Shahzada Jamal Nazir

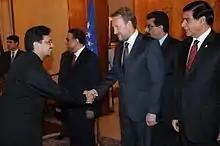
Shahzada Jamal Nazir greeting the Bosnian President Bakir Izetbegović at the state dinner with President Asif Ali Zardari and Prime Minister Raja Pervaiz Ashraf

As Federal Minister for National Interfaith Harmony, Nazir made all efforts for peace and tolerance in the society actively promoting interfaith dialogue and harmony among the people of different faiths.